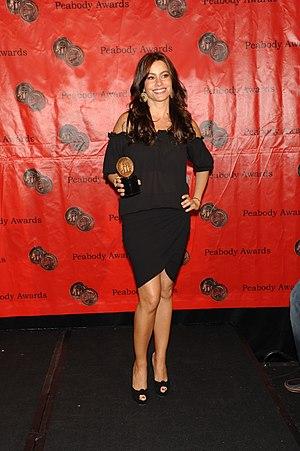
Sofía Vergara, née le 10 juillet 1972 à Barranquilla en Colombie, est une actrice, mannequin, productrice de télévision et animatrice américano-colombienne.